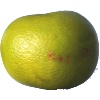
Label: pomelo_sweetie